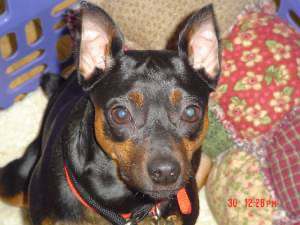
Animal: dog
Breed: miniature pinscher